Olivier Ganthier

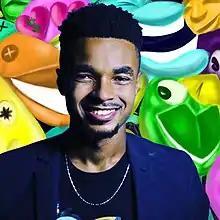
Portrait of Haitian Pop Artist OliGa

Olivier Arsene Ganthier (Haitian born; known as OliGa) is a Haitian Neo Pop artist and designer.